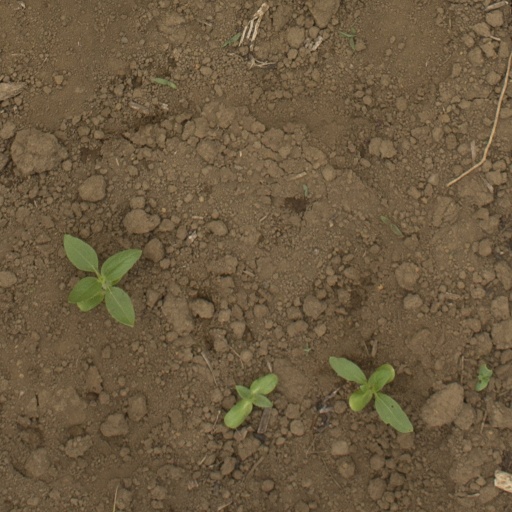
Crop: Jerusalem artichoke